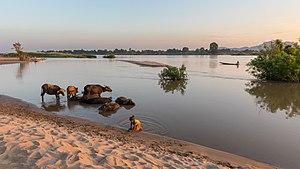
Berge au coucher du soleil depuis l'île de Don Puay, Si Phan Don, Laos. Paysage avec des arbustes immergés se reflétant dans le Mékong, des buffles d'Asie se baignant, une fillette jouant dans le sable, et un pêcheur sur sa pirogue au loin
Si Phan Don est un archipel fluvial de la province de Champasak, au sud du Laos.